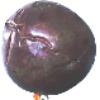
Label: passion_fruit